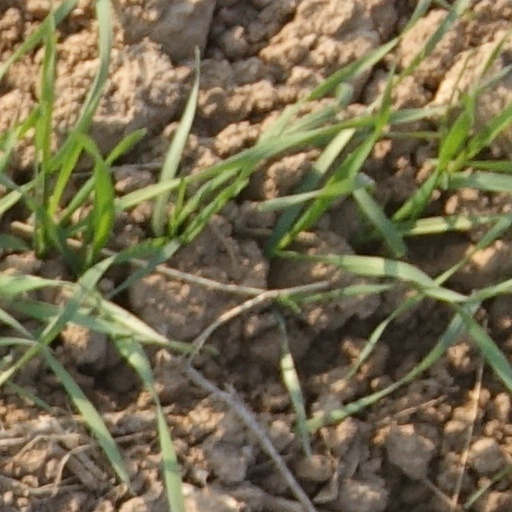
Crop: wheat